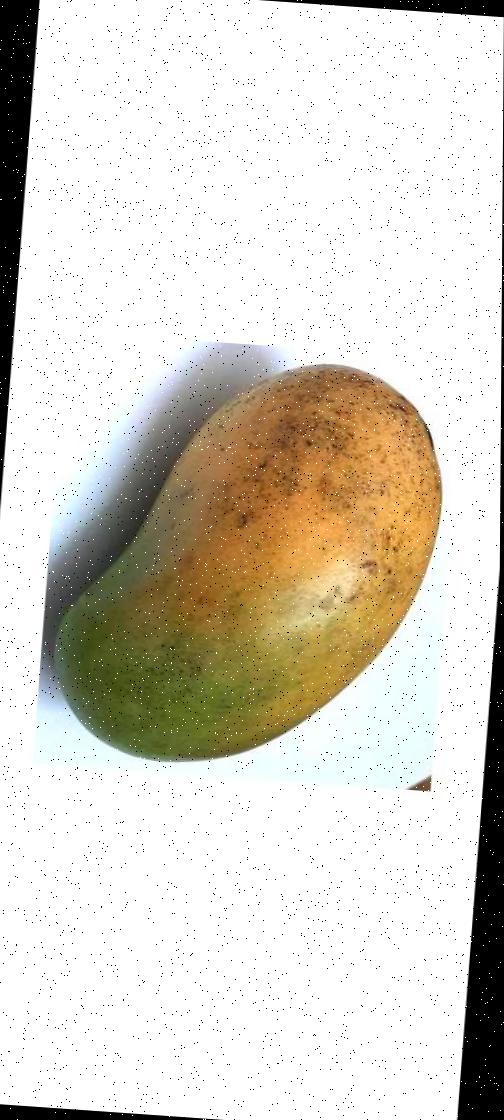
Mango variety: Rupali